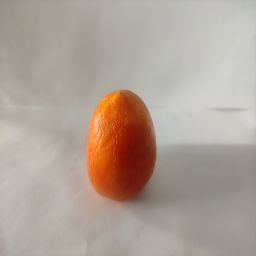
Crop: Tomato
Quality: Ripe